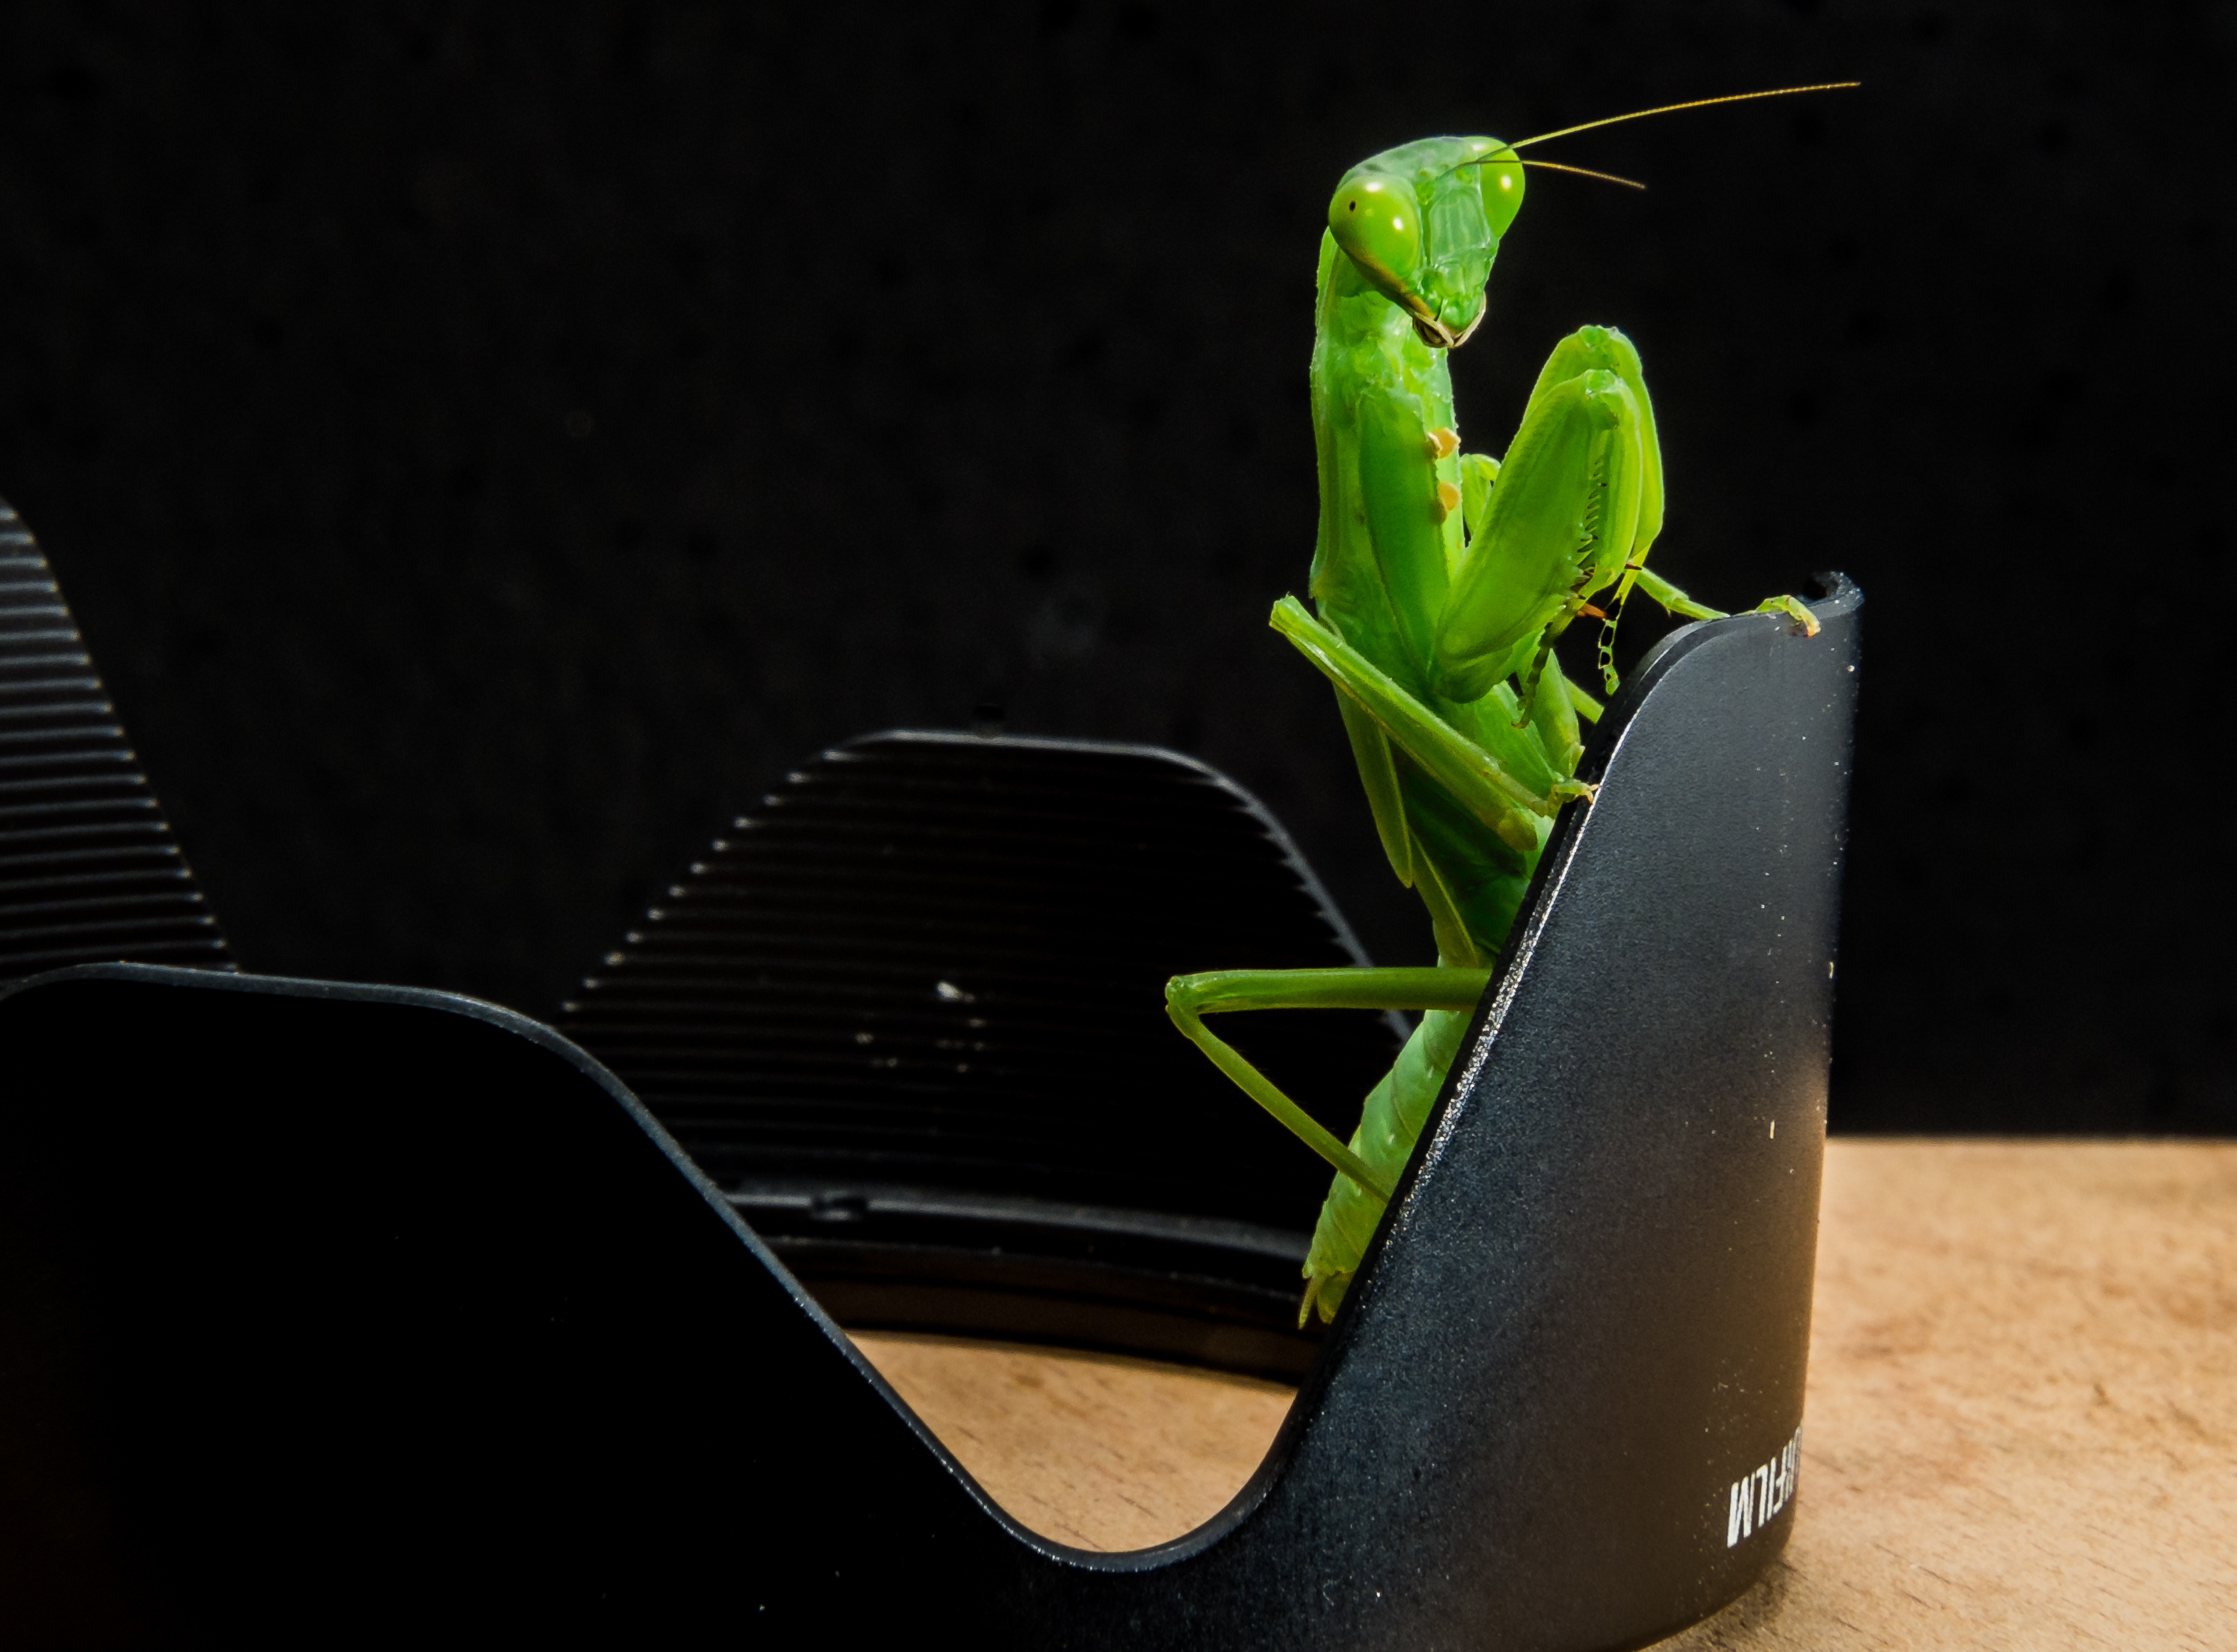
guitar, green, color, praying mantis, black, yellow, close, macro photography, fishing locust, plucked string instruments